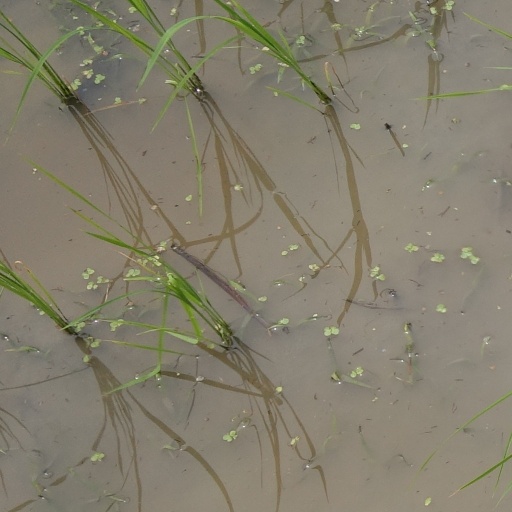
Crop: rice